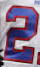
Number: 2